Community of Madrid

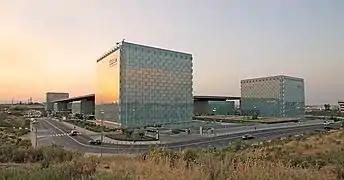
"Distrito Telefónica", the main headquarters of Telefónica, one of the multinational corporations located in the region

During the Spanish Civil War (1936–1939), the territory was divided by the battlefront, with the southwest of the province controlled by the rebel faction, and the capital as well as a great part of the rest of the province by the side loyal to the Republic. The city of Madrid was target of many bombings during the conflict, becoming the first big city in Europe to suffer such systematic and massive air attacks.